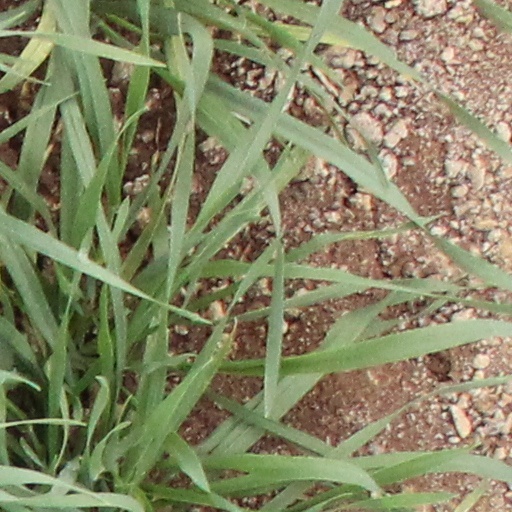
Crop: wheat